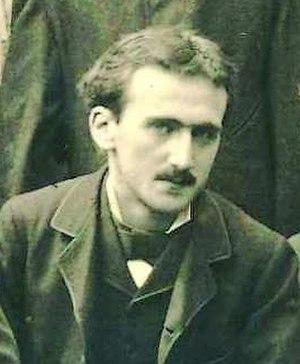
Henri Bergson, né le 18 octobre 1859 à Paris, ville où il meurt le 4 janvier 1941, est un philosophe français. Parmi les ouvrages qu'on lui doit, les quatre principaux sont l’Essai sur les données immédiates de la conscience, Matière et mémoire, L'Évolution créatrice et Les Deux Sources de la morale et de la religion. Bergson est élu à l'Académie Française en 1916 et il reçoit le prix Nobel de littérature en 1927. Il est également l'auteur du Rire, un essai sur la signification du comique. Ses idées pacifistes ont influencé la rédaction des statuts de la Société des Nations. Il fut à la SDN le premier président de la Commission internationale de coopération intellectuelle, ancêtre de l'UNESCO.
William James est un psychologue et philosophe américain, fils d'Henry James Sr., disciple du théologien Swedenborg, filleul de Ralph Waldo Emerson, frère aîné d'Henry James, romancier célèbre, et d'Alice James. Il est non seulement un des fondateurs du pragmatisme mais également de la philosophie analytique.
La Kabbale est une tradition ésotérique du judaïsme, présentée comme la « Loi orale et secrète » donnée par YHWH à Moïse sur le mont Sinaï, en même temps que la « Loi écrite et publique ». Elle trouve sa source dans les courants mystiques du judaïsme synagogal antique.